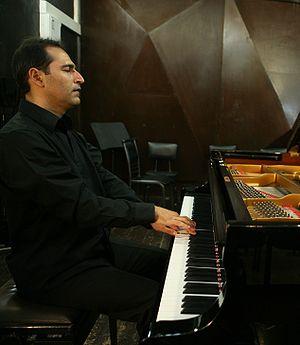
Yitzhak Yedid, né le 29 septembre 1971 à Jérusalem en Israël, est un compositeur et un pianiste israélien.